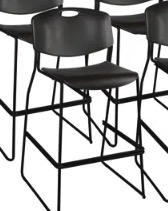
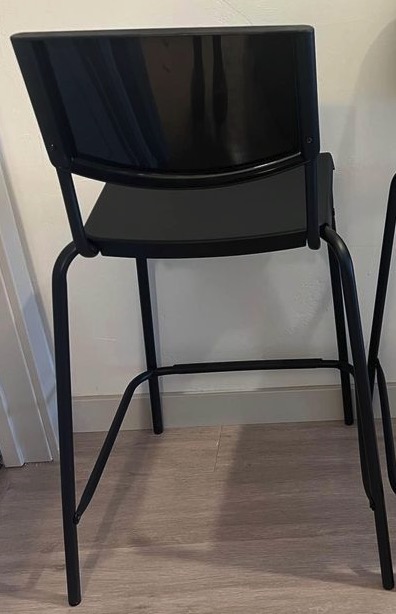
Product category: stool
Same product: no